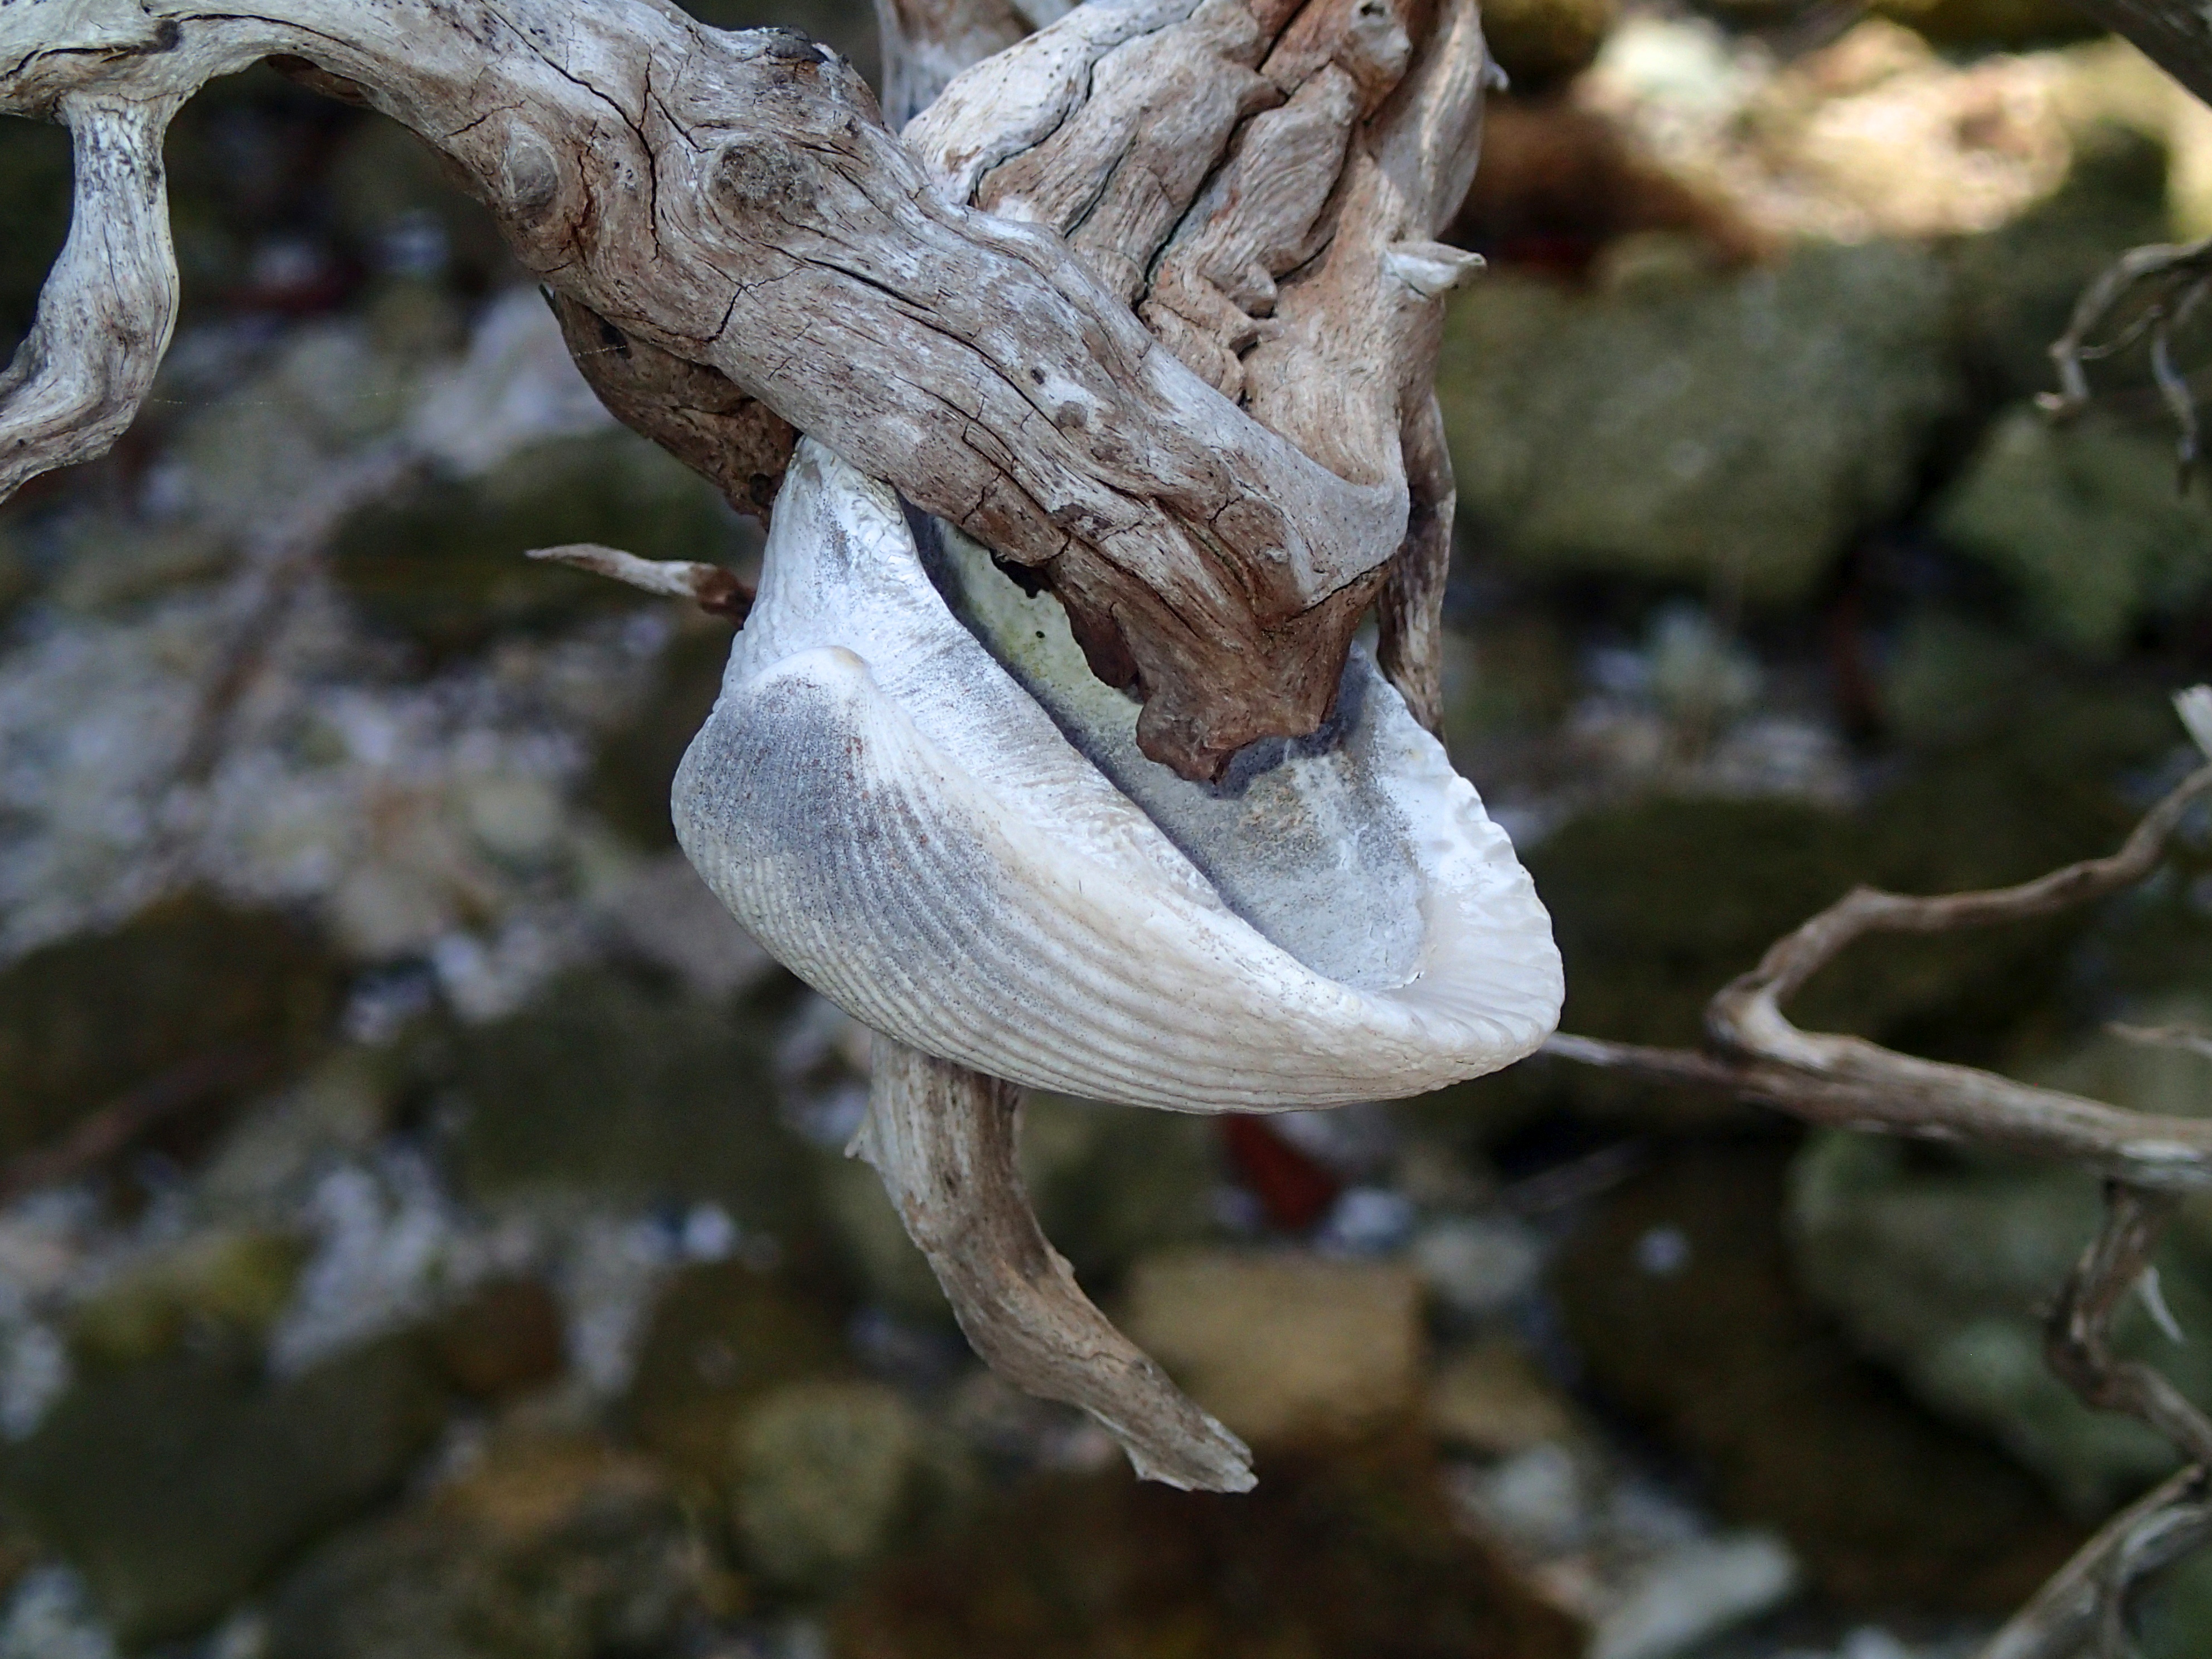
tree, nature, branch, winter, plant, leaf, flower, frost, trunk, wildlife, spring, autumn, botany, flora, season, fauna, close up, woodland, macro photography, woody plant, land plant